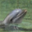
Label: dolphin